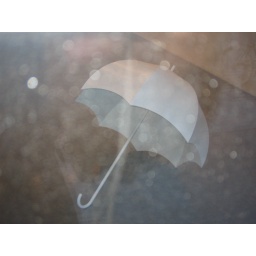
A scupture on the floor in a gallery in Chelsea, looking through the window from the street in Manhattan...